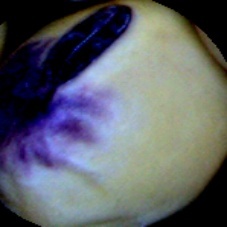
Label: Spotted